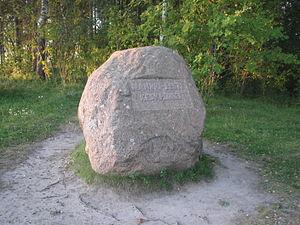
La commune de Põltsamaa est une municipalité rurale d'Estonie située dans le comté de Jõgeva. Elle s'étend sur une superficie de 416,9 km² et a 4 061 habitants.